Vimmerby IF

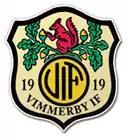

Vimmerby IF (founded in 1919) is a Swedish football club located in Vimmerby in Kalmar County. VIF won the 2009–10 Swedish Futsal Championship and were Sweden's representative in the 2010–11 UEFA Futsal Cup.